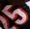
Number: 5